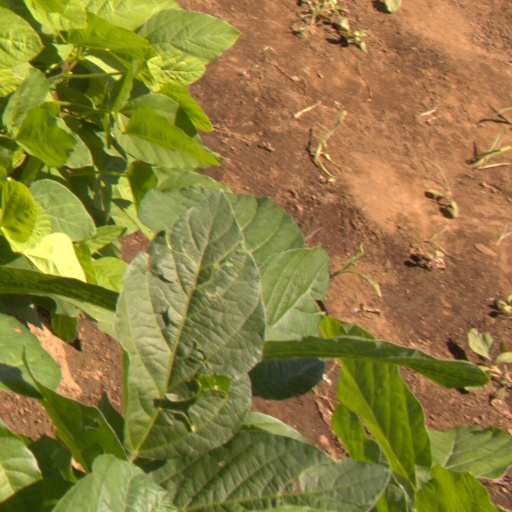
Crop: soybean